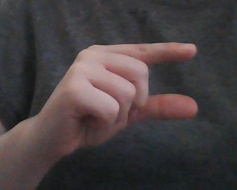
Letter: dal